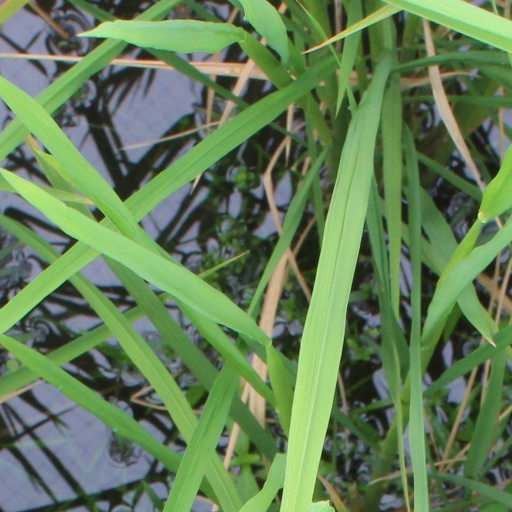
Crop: rice